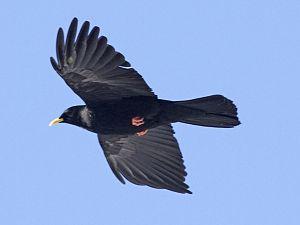
Pyrrhocorax est un genre d'oiseaux comprenant deux espèces de corvidés, le Crave à bec rouge et le Chocard à bec jaune.